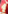
Number: 4